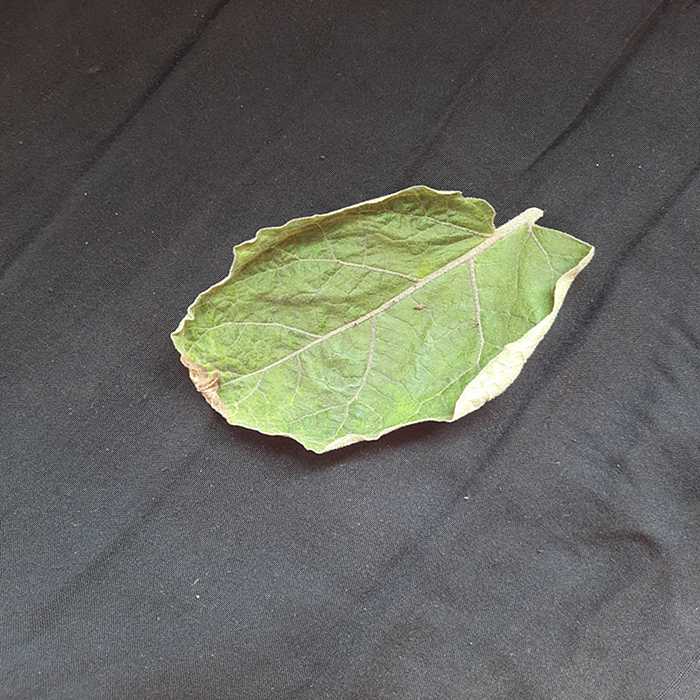
Plant: Eggplant
Label: Eggplant begomovirus